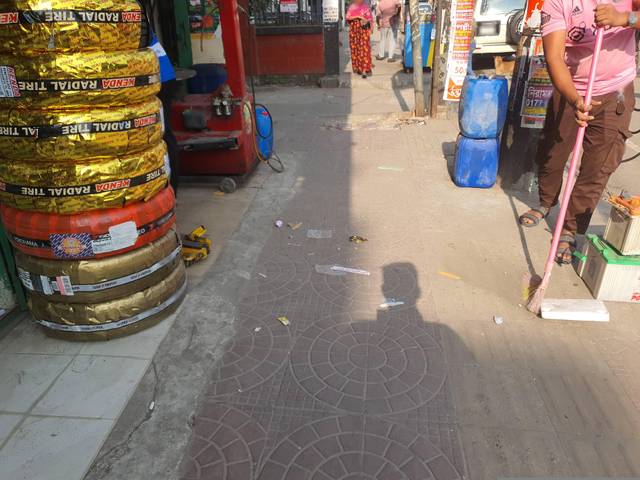
Region: Bangladesh
Coordinates: 23.732, 90.421